Longshore drift

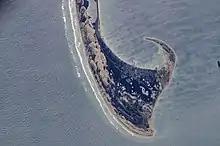
Provincetown Spit, at the northern end of Cape Cod, was formed by longshore drift after the end of the last Ice age.

Spits are formed when longshore drift travels past a point (e.g. river mouth or re-entrant) where the dominant drift direction and shoreline do not veer in the same direction. As well as dominant drift direction, spits are affected by the strength of wave-driven current, wave angle and the height of incoming waves.